Describe the emotion expressed in this image:  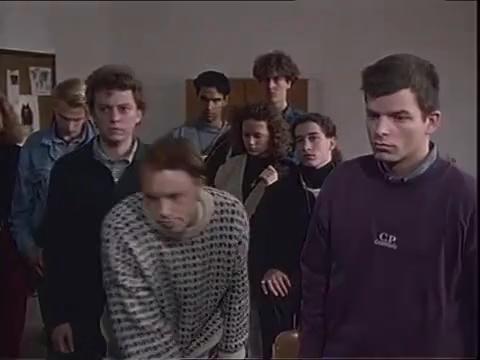
This person displays Suffering, valence and arousal with low intensity.